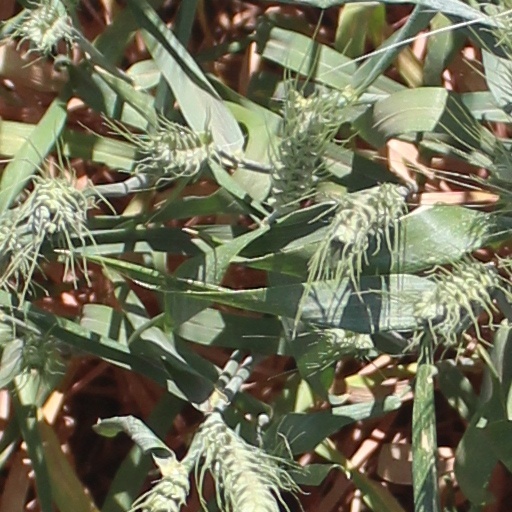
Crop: wheat